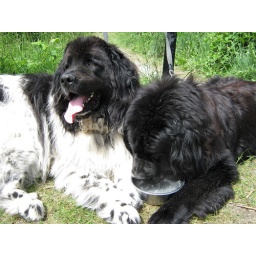
Bosun and Murphy share a welcome bowl of water after their run in the woods at Beacon Fell.